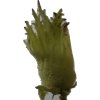
Label: peanut_shell_1x